Norway–Russia border barrier

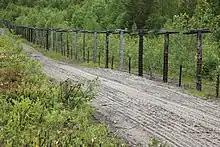
Russian fence near the border to Norway

There is a fence along the entire Russian border to Norway and Finland, built by the Soviet Union. It is located one or a few kilometres from the border, and has automatic alarms detecting if someone climbs over it. There is a simple gravel road along both entire borders, permitted only for border guards and other authorised people, enabling quick response if an alarm goes off. The gravel road along the fence is covered by sand in order to get foot prints to trace trespassers.